Arthur Levitt Sr.

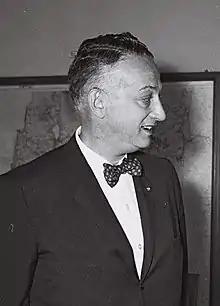
Levitt in 1959

Arthur Levitt Sr. (June 28, 1900 – May 6, 1980) was an American lawyer and politician who served as the 50th New York State Comptroller from 1955 to 1978.